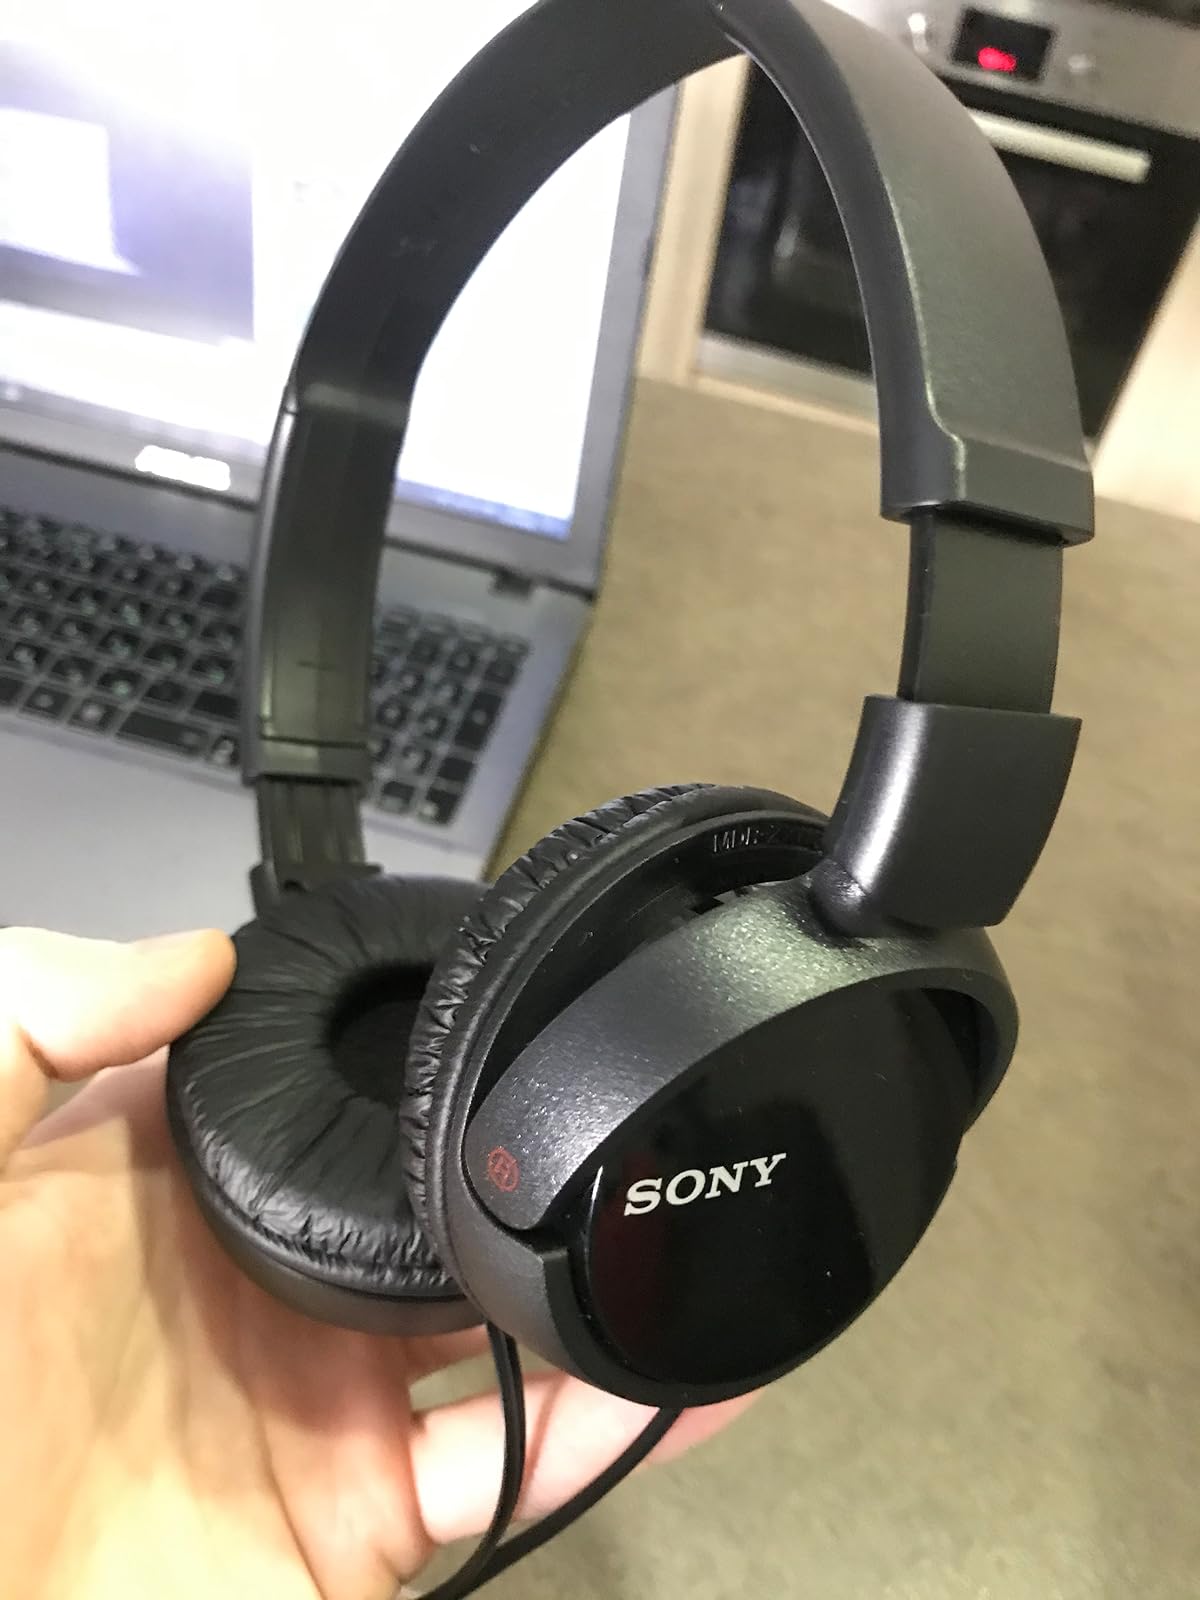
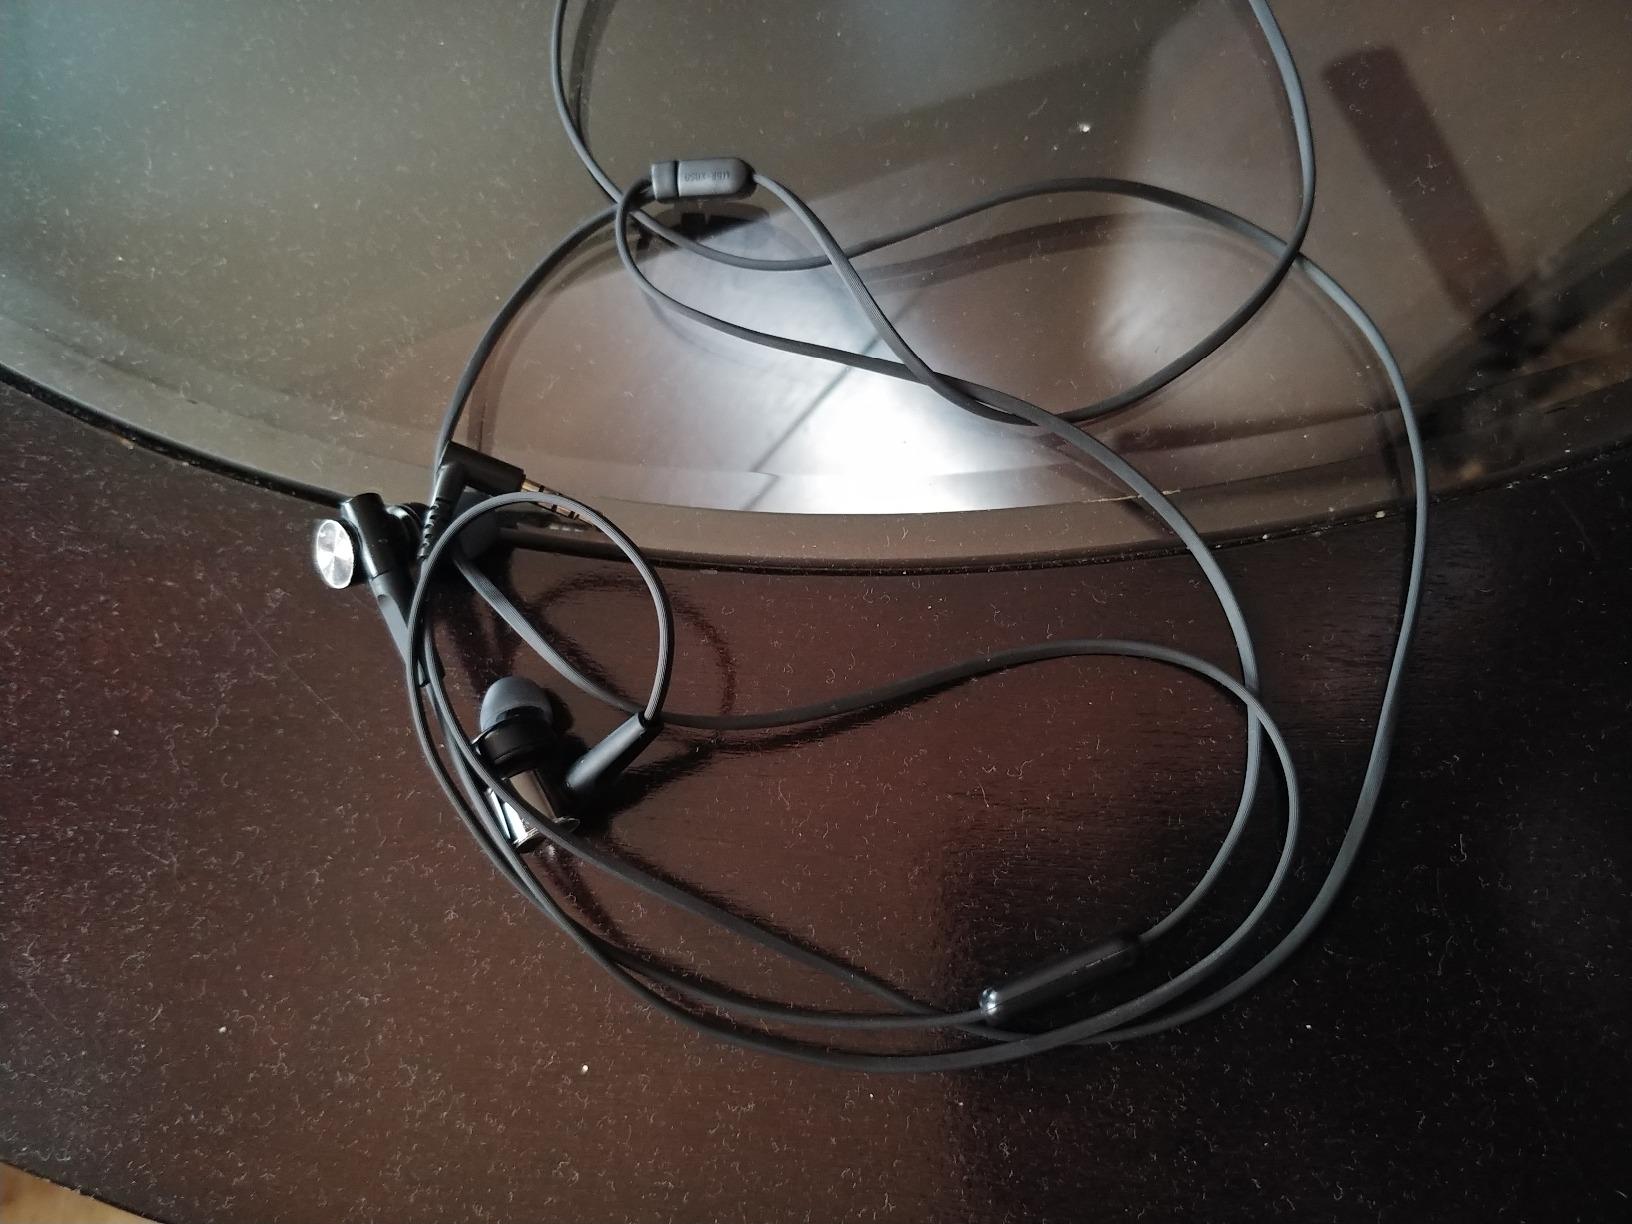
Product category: headphones
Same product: no